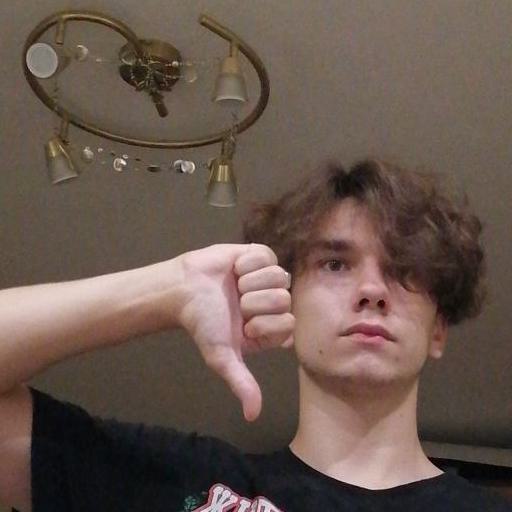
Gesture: dislike